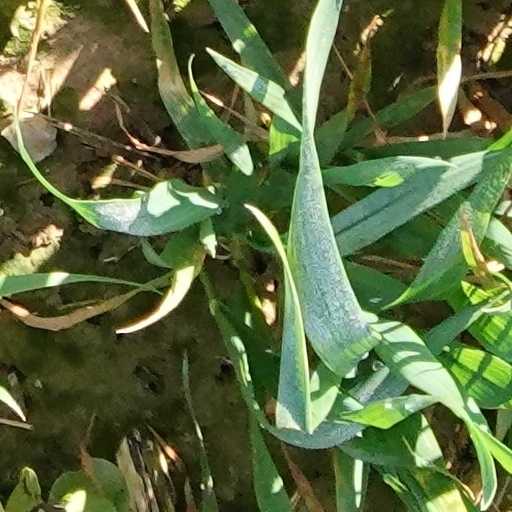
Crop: wheat